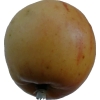
Label: Apple 14